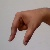
The image shows a hand gesture representing the letter 'Q' in Indian Sign Language.